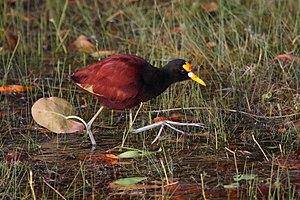
Jacana du Mexique, réserve faunique de Crooked Tree, Bélize